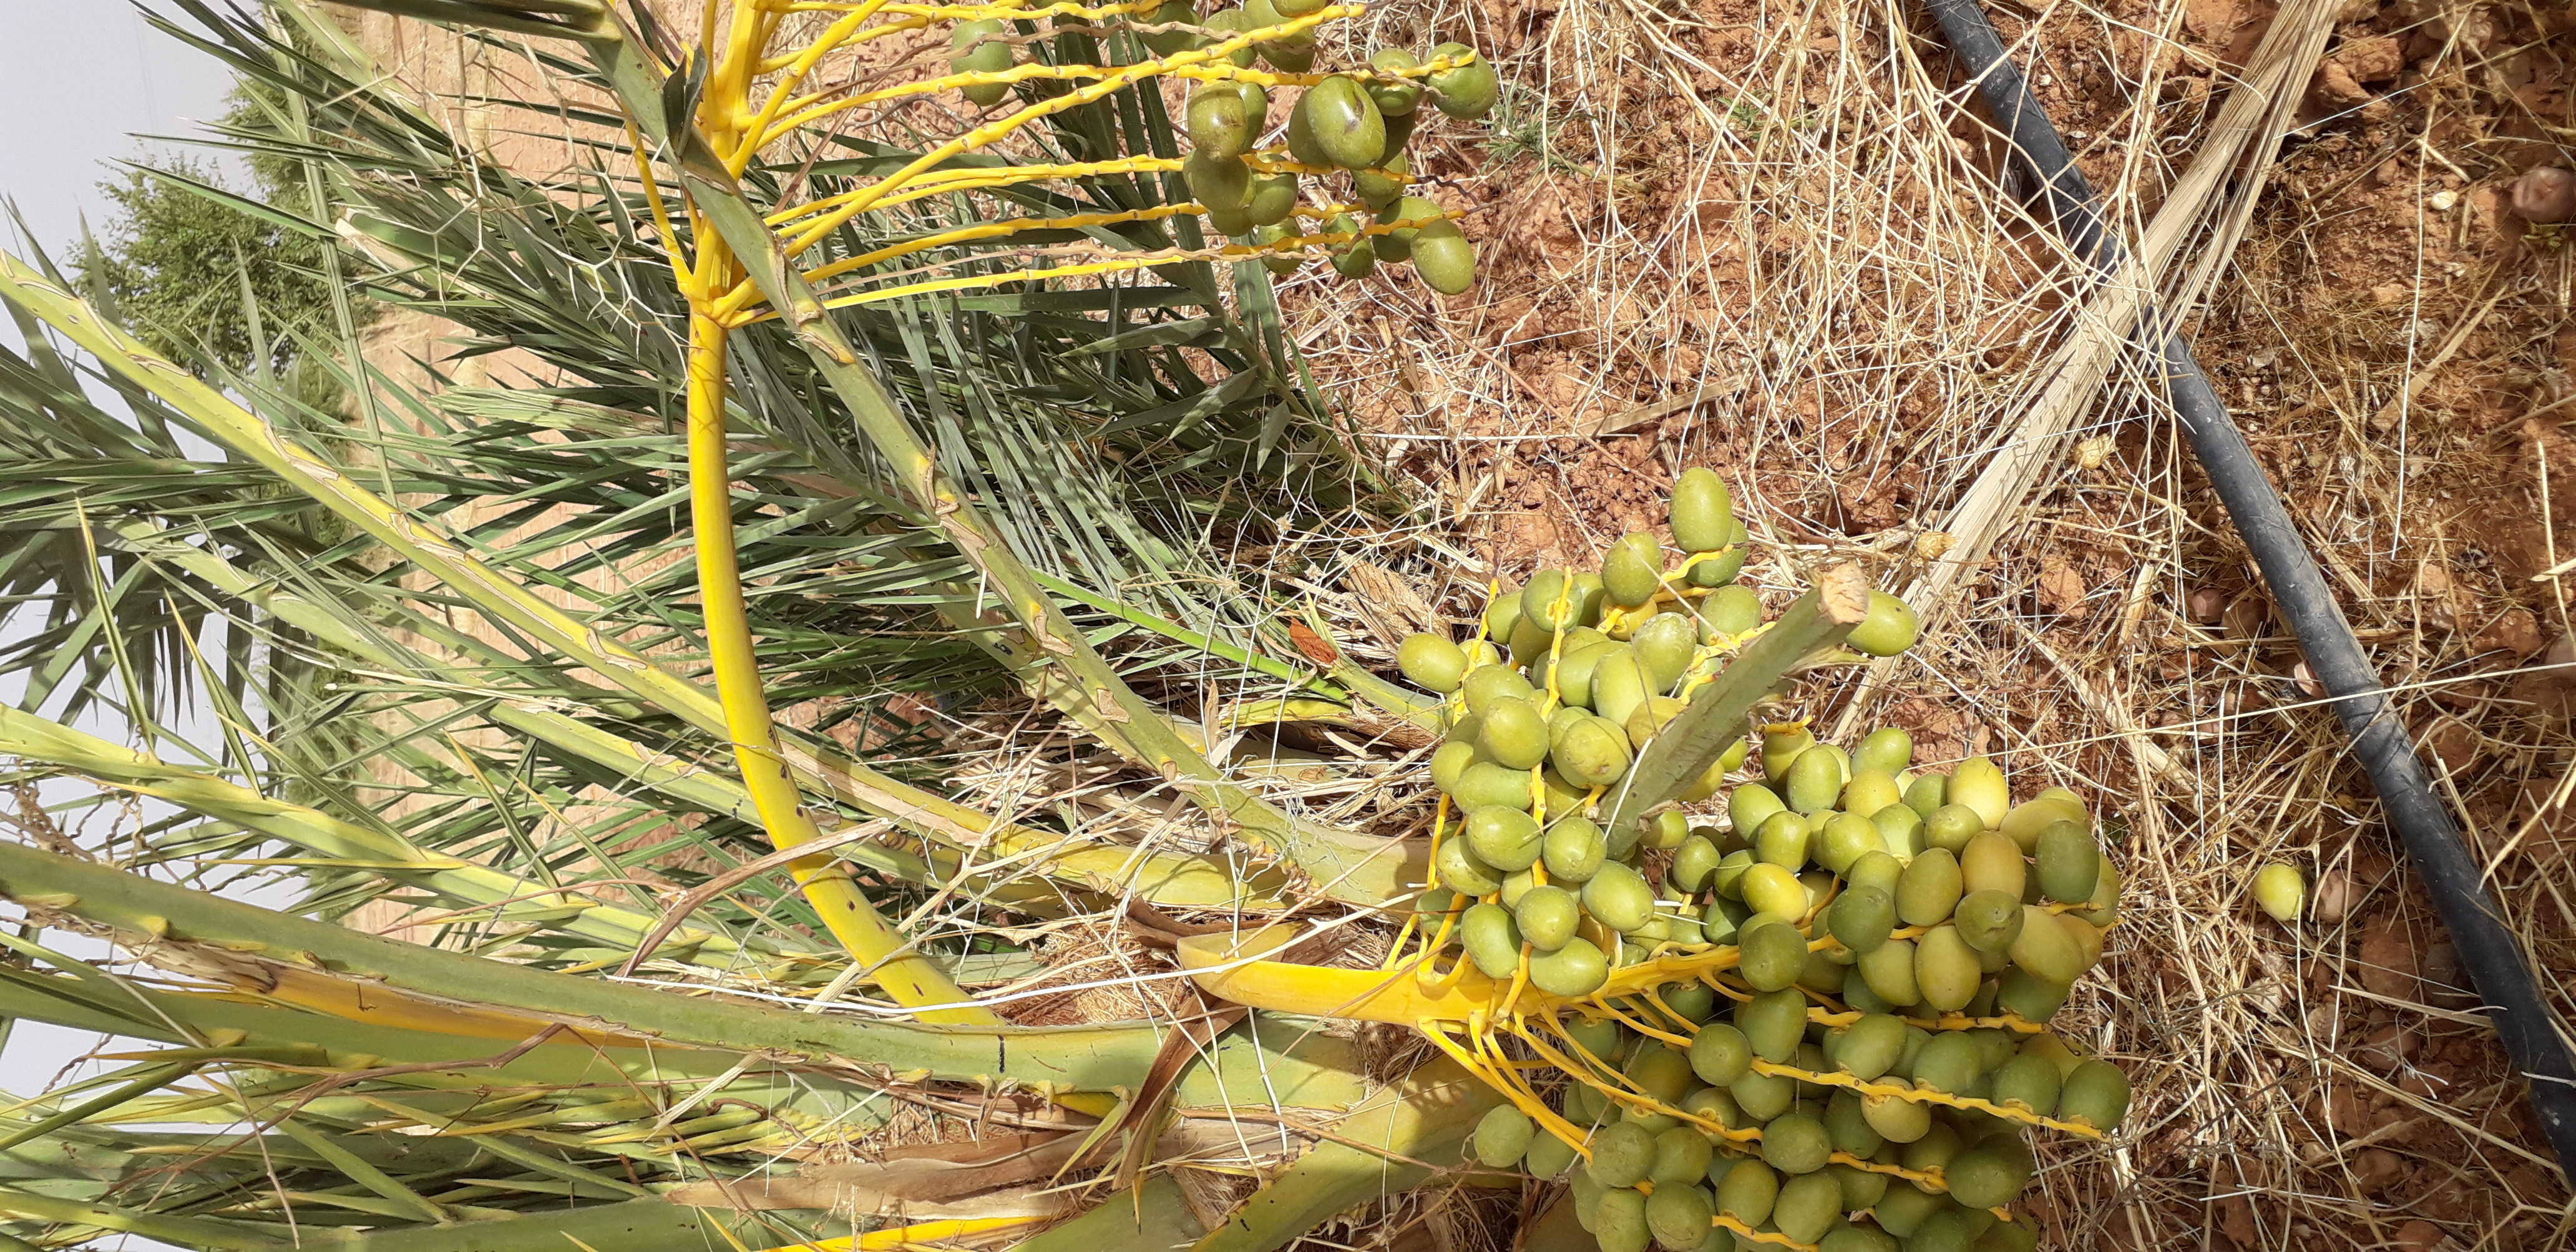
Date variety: kholt